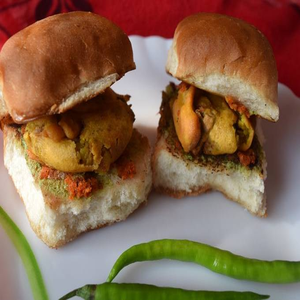
Dish: vadapav